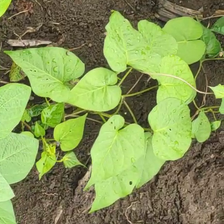
Weed species: Obscure_morning _glory(Ipomoea obscura)